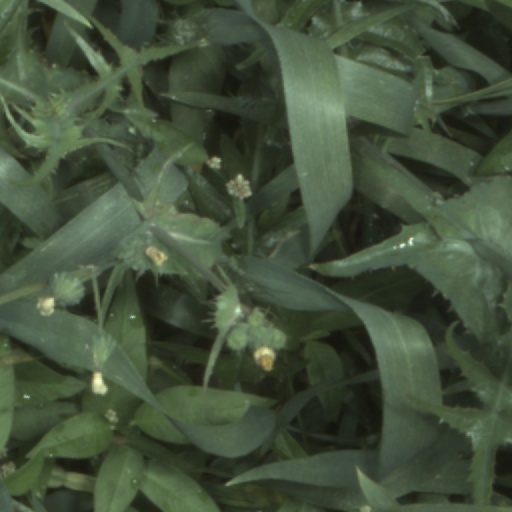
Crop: wheat